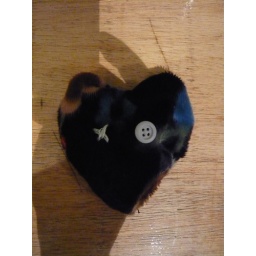
Hand-sewn lavender bags in the shape of my cats